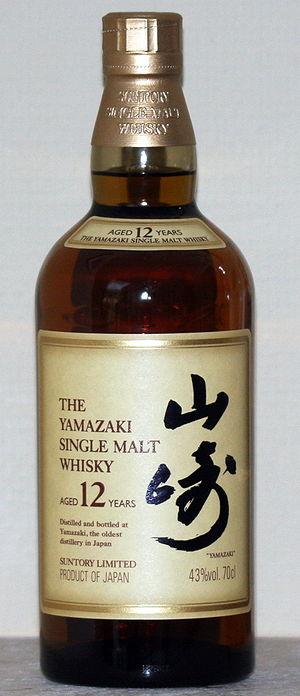
Suntory Limited est une société japonaise. Fondée en 1899, c'est la plus ancienne société de fabrication et de distribution de boissons alcoolisées au Japon. Suntory s'est par la suite diversifiée, du non-alcoolisé – en rachetant notamment le groupe Orangina Schweppes en 2009 – aux vins et bières. Suntory a son siège dans l'arrondissement Kita-ku d'Osaka. Le milliardaire Nobutada Saji et sa famille, descendants du fondateur, détiennent 90 % du capital.